2007 Clipsal 500

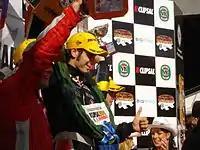
Rick Kelly celebrates his win in Race 2.

Race 2 was run on Sunday 4 March. The race began with James Courtney having another bad start and dropping from 2nd to 10th after the first lap. Alan Gurr from Irwin Racing and Lee Holdsworth from Garry Rogers Motorsport collided at turn 5 on the first lap causing Gurr to retire from the race and Steve Owen from Autobarn Racing hit the concrete wall on the outside of turn 8 causing his retirement from the race. These incidents cause the first safety car of the weekend.